Renaissance in Scotland

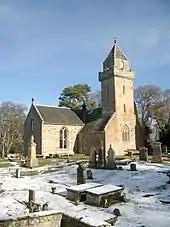
A stone church with a tower in a church yard with grave markers, which is partially covered with snow.

New military architecture and the "trace italienne" style was brought by Italian architects and military engineers during the war of the Rough Wooing and the regency of Mary of Guise including Migliorino Ubaldini who worked at Edinburgh Castle, Camillo Marini who designed forts on the borders, and Lorenzo Pomarelli who worked for Mary of Guise. The unique style of great private houses in Scotland, later known as Scots baronial, has been located in origin to the period of the 1560s. It kept many of the features of the high walled Medieval castles that had been largely made obsolete by gunpowder weapons and may have been influenced by the French masons brought to Scotland to work on royal palaces. It drew on the tower houses and peel towers, which had been built in hundreds by local lords since the fourteenth century, particularly in the borders. These abandoned defensible curtain walls for a fortified refuge, designed to outlast a raid, rather than a sustained siege. They were usually of three stories, typically crowned with a parapet, projecting on corbels, continuing into circular bartizans at each corner. New houses retained many of these external features, but with a larger ground plan, classically a "Z-plan" of a rectangular block with towers, as at Colliston Castle (1583) and Claypotts Castle (1569–88).